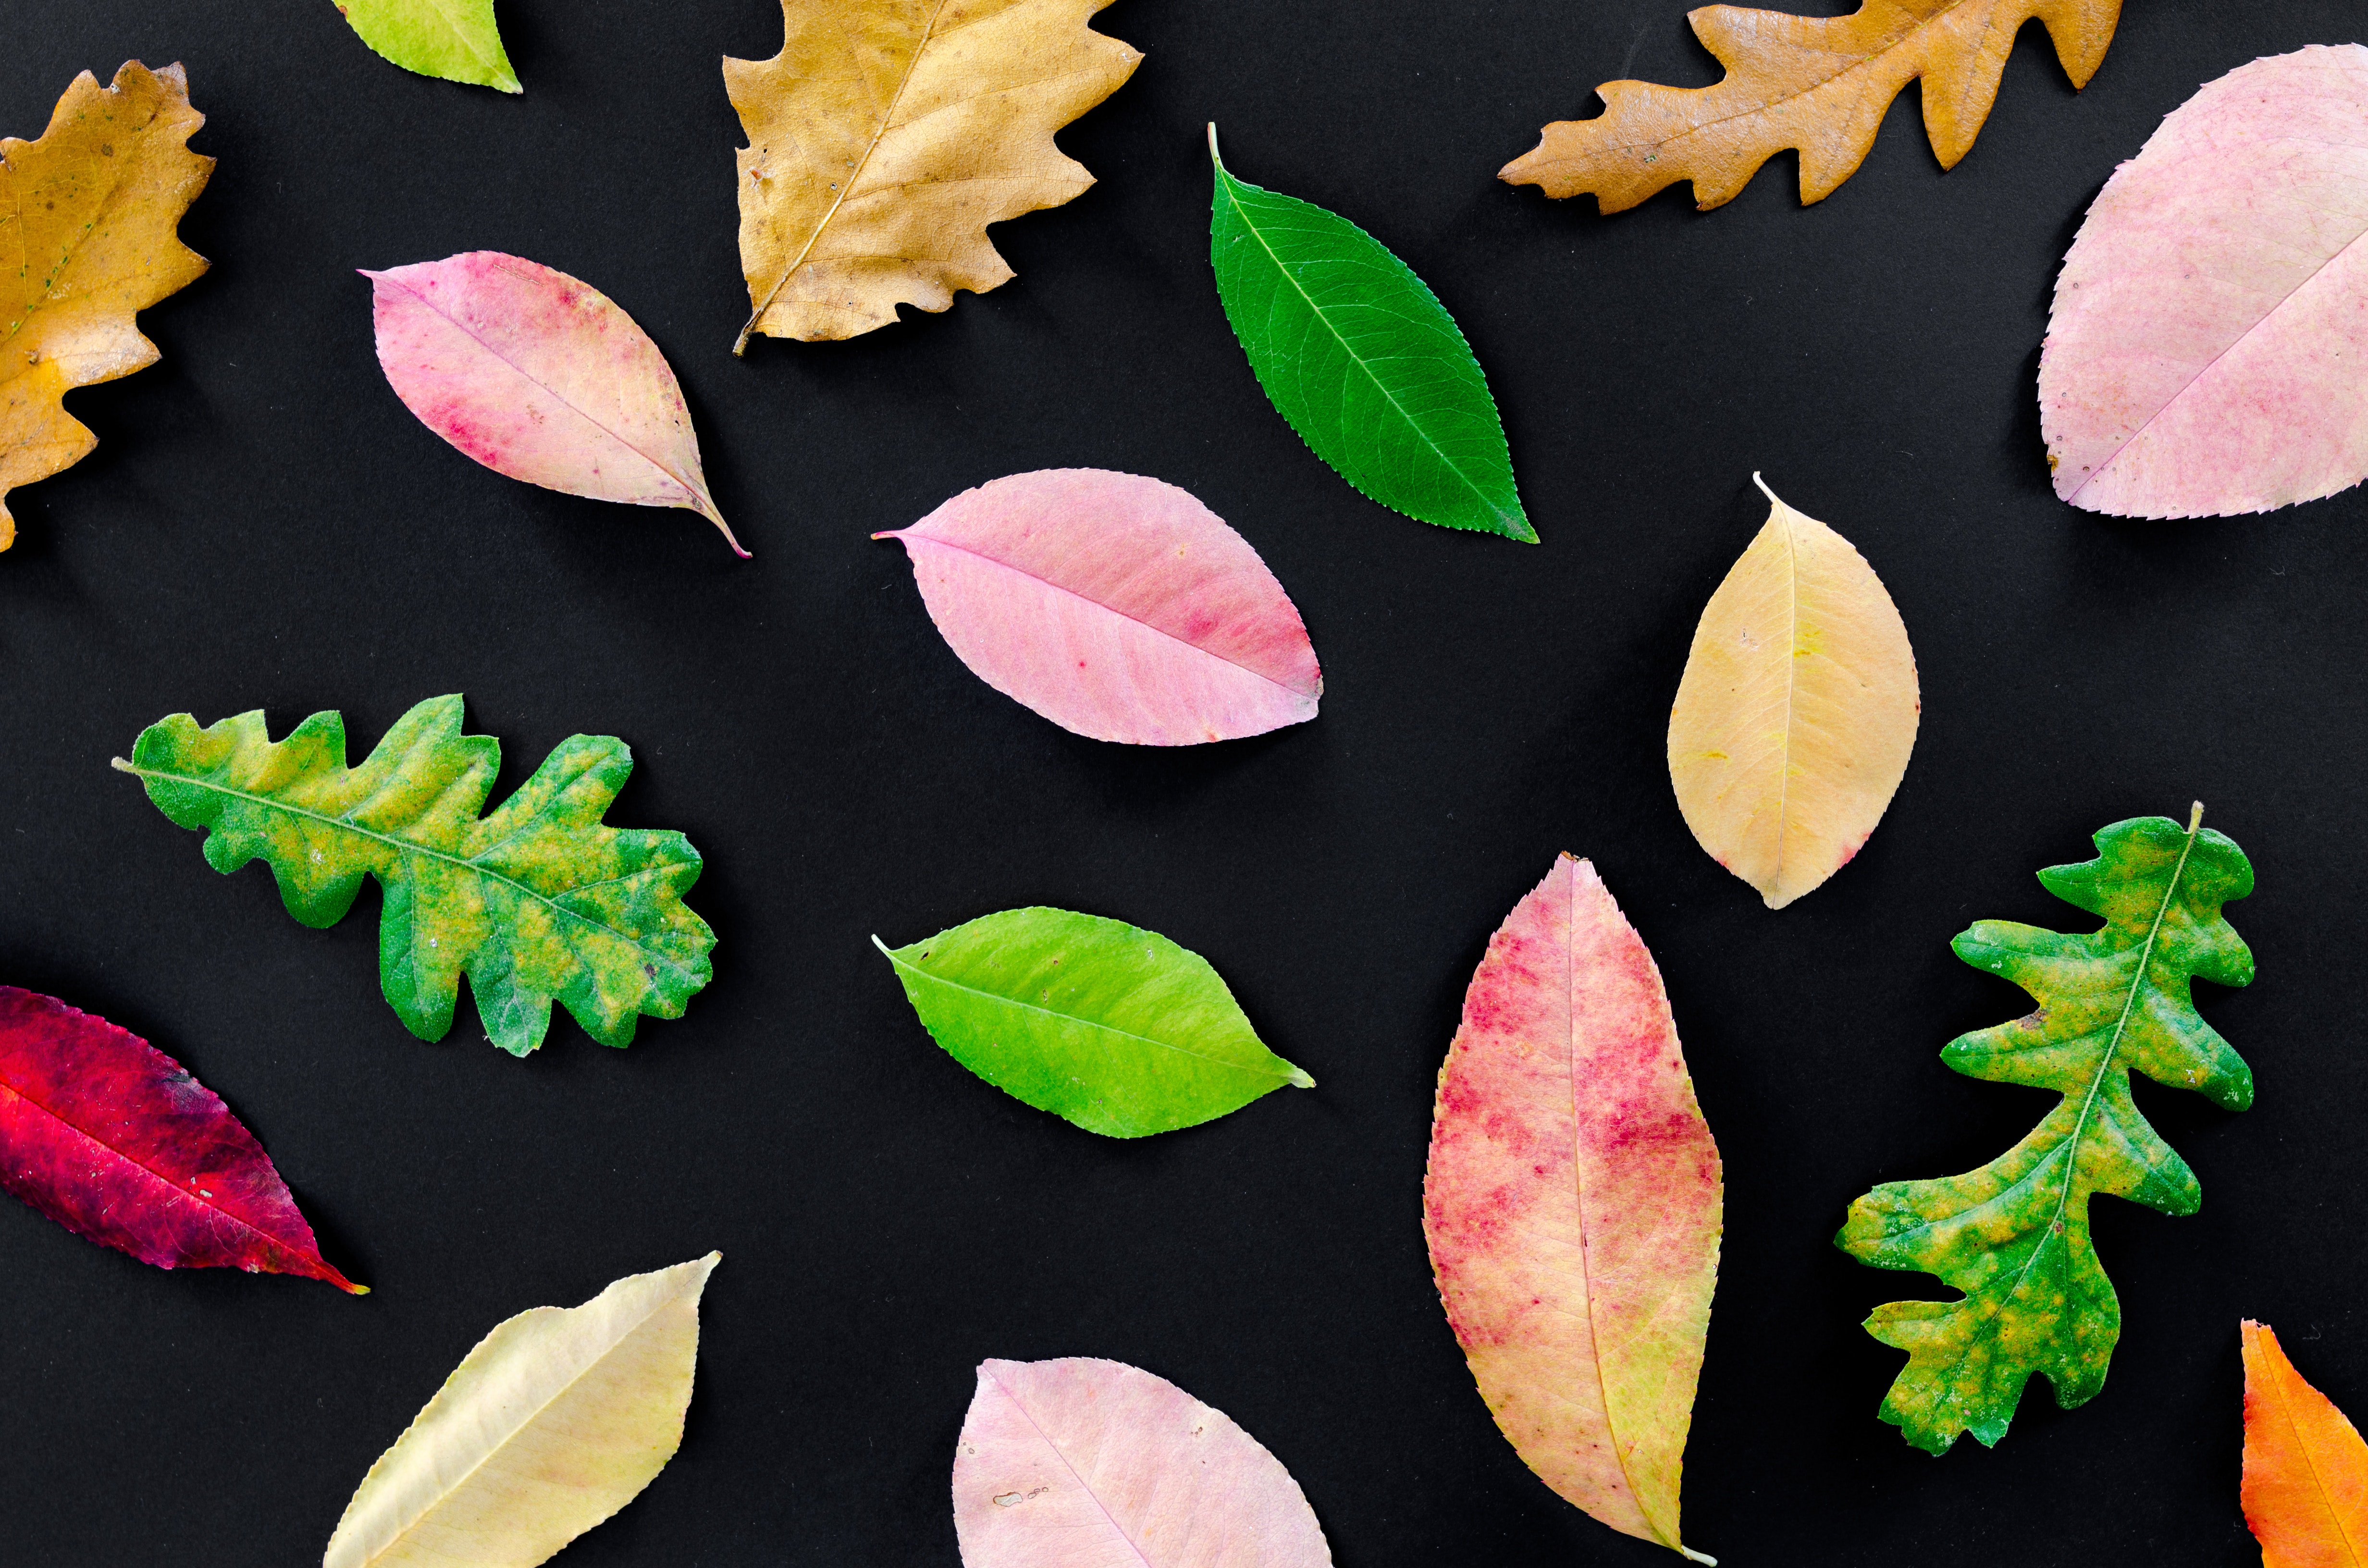
leaf, plant, pink, tree, petal, flower